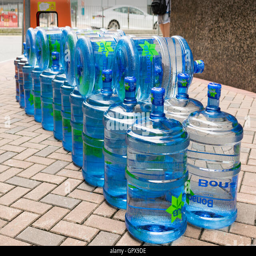
gallon water bottles on a sidewalk